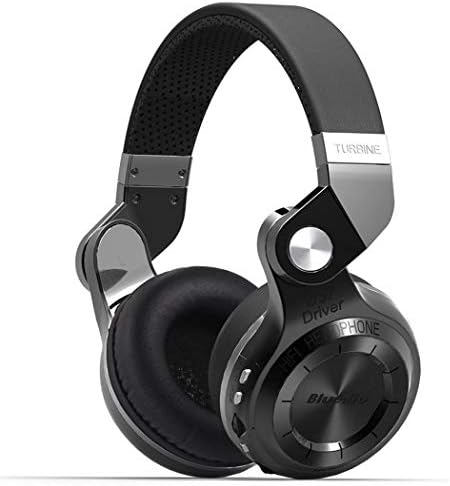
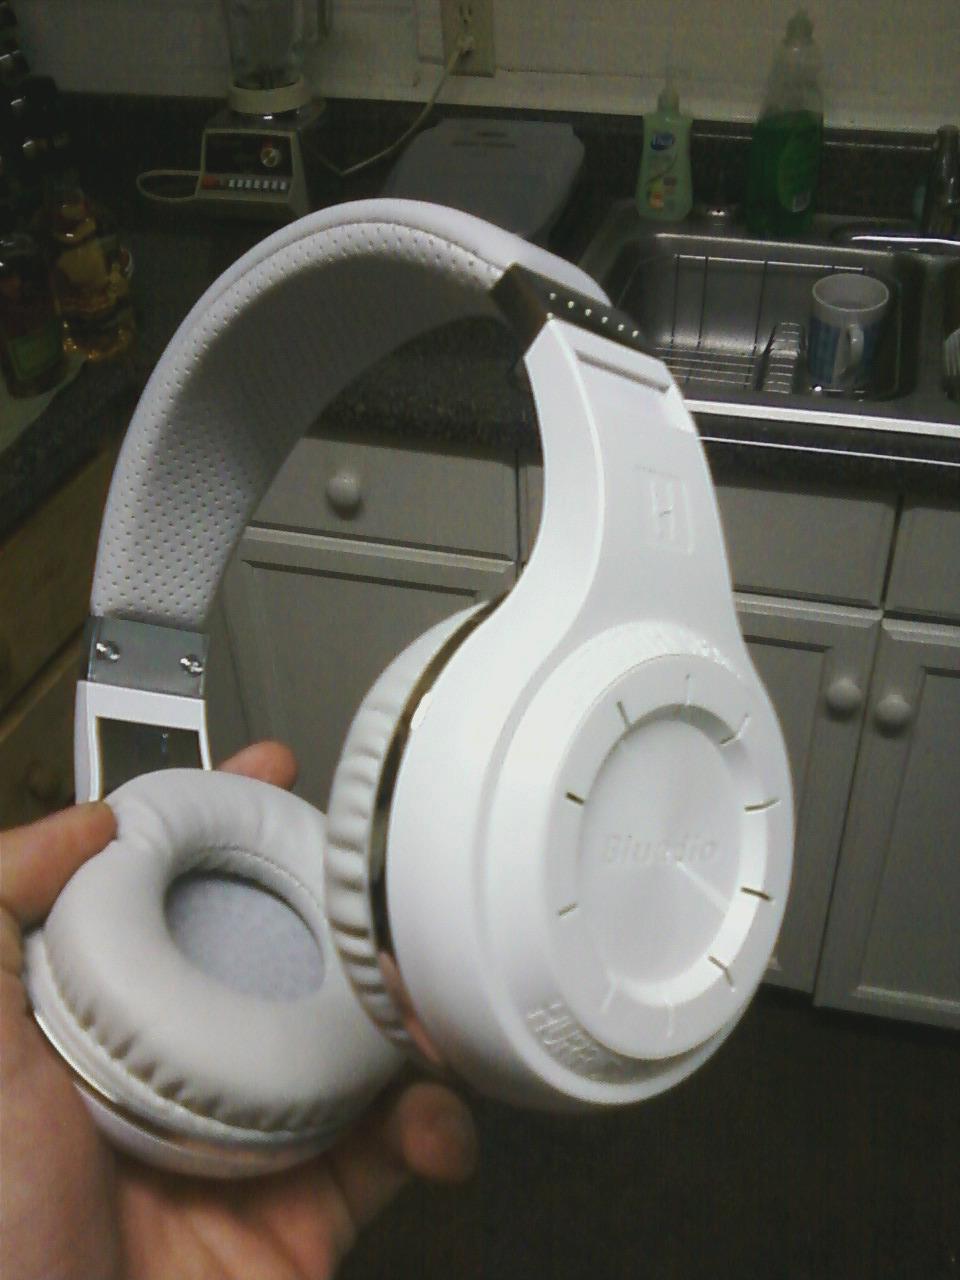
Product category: headphones
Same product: no